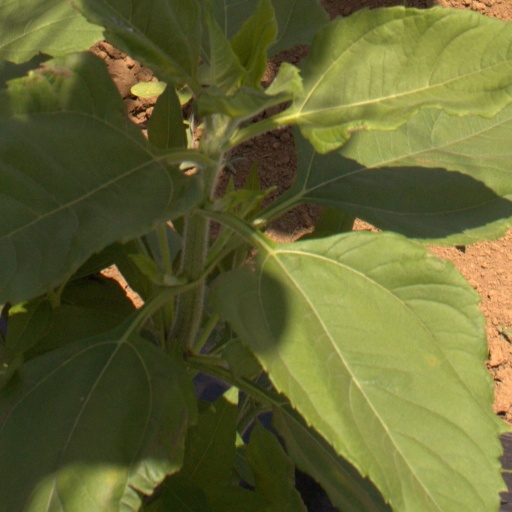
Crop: Jerusalem artichoke